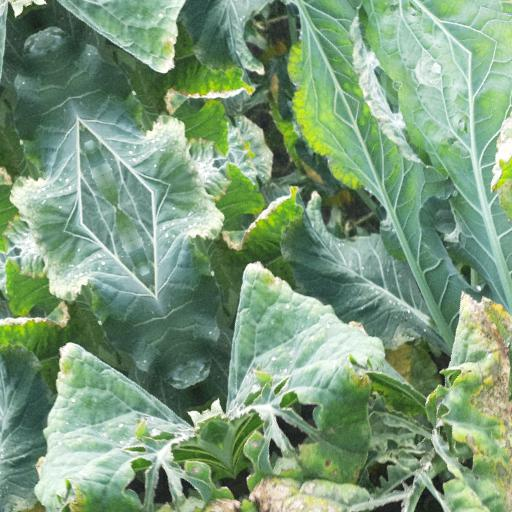
Label: Black Rot